Junior Sa'u

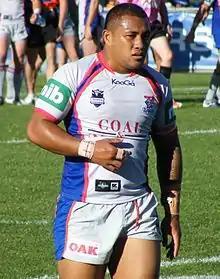
Sa'u playing for the Newcastle Knights in 2009

On 18 August 2012, Sa'u was released from the final year of his Newcastle contract and signed with the Melbourne Storm on a one-year contract starting in 2013.